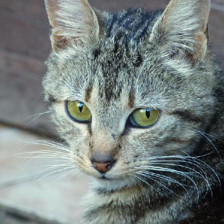
Label: animals